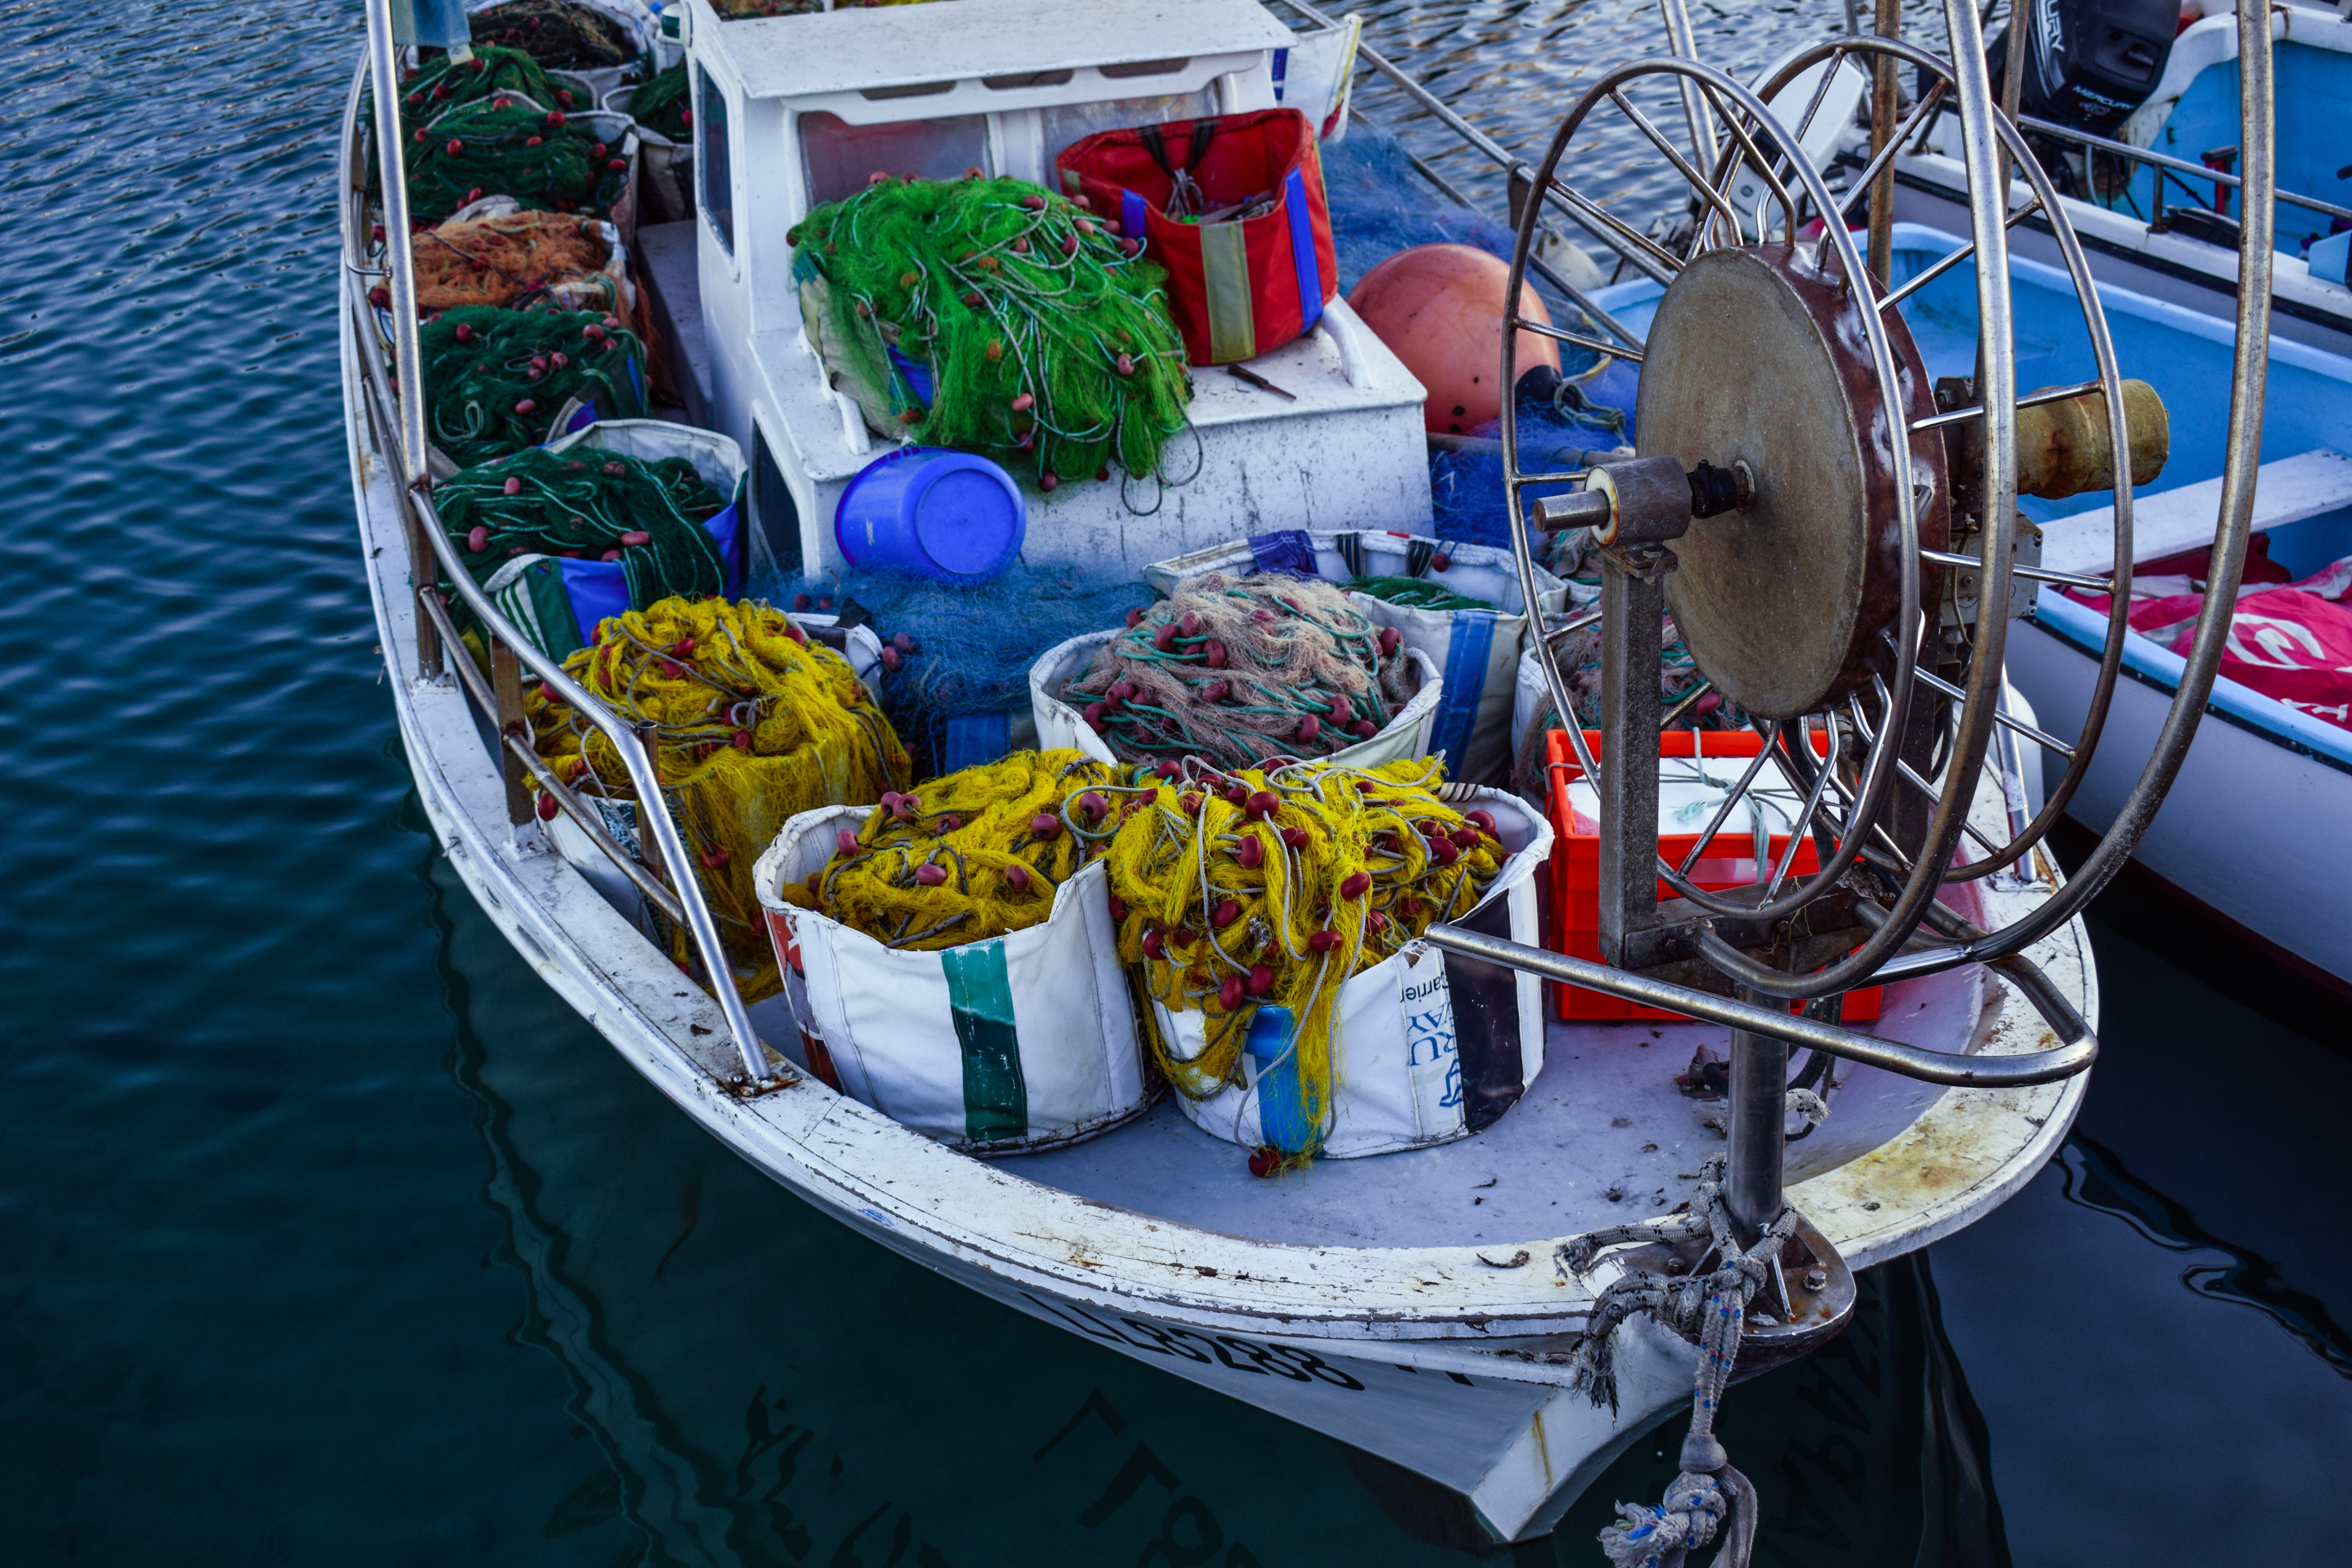
sea, boat, mediterranean, vehicle, island, harbor, fishing boat, watercraft, traditional, cyprus, protaras, fishing equipment